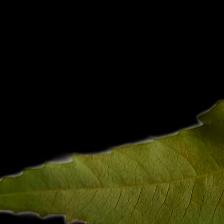
Plant: Neem